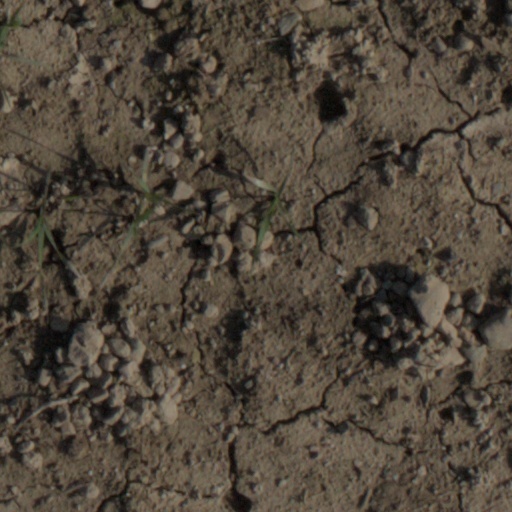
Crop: wheat